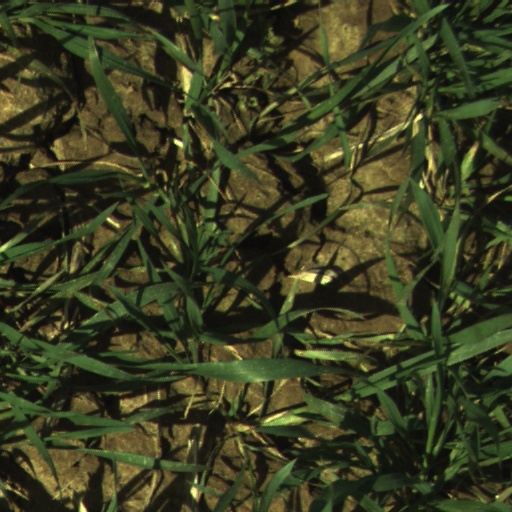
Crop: wheat